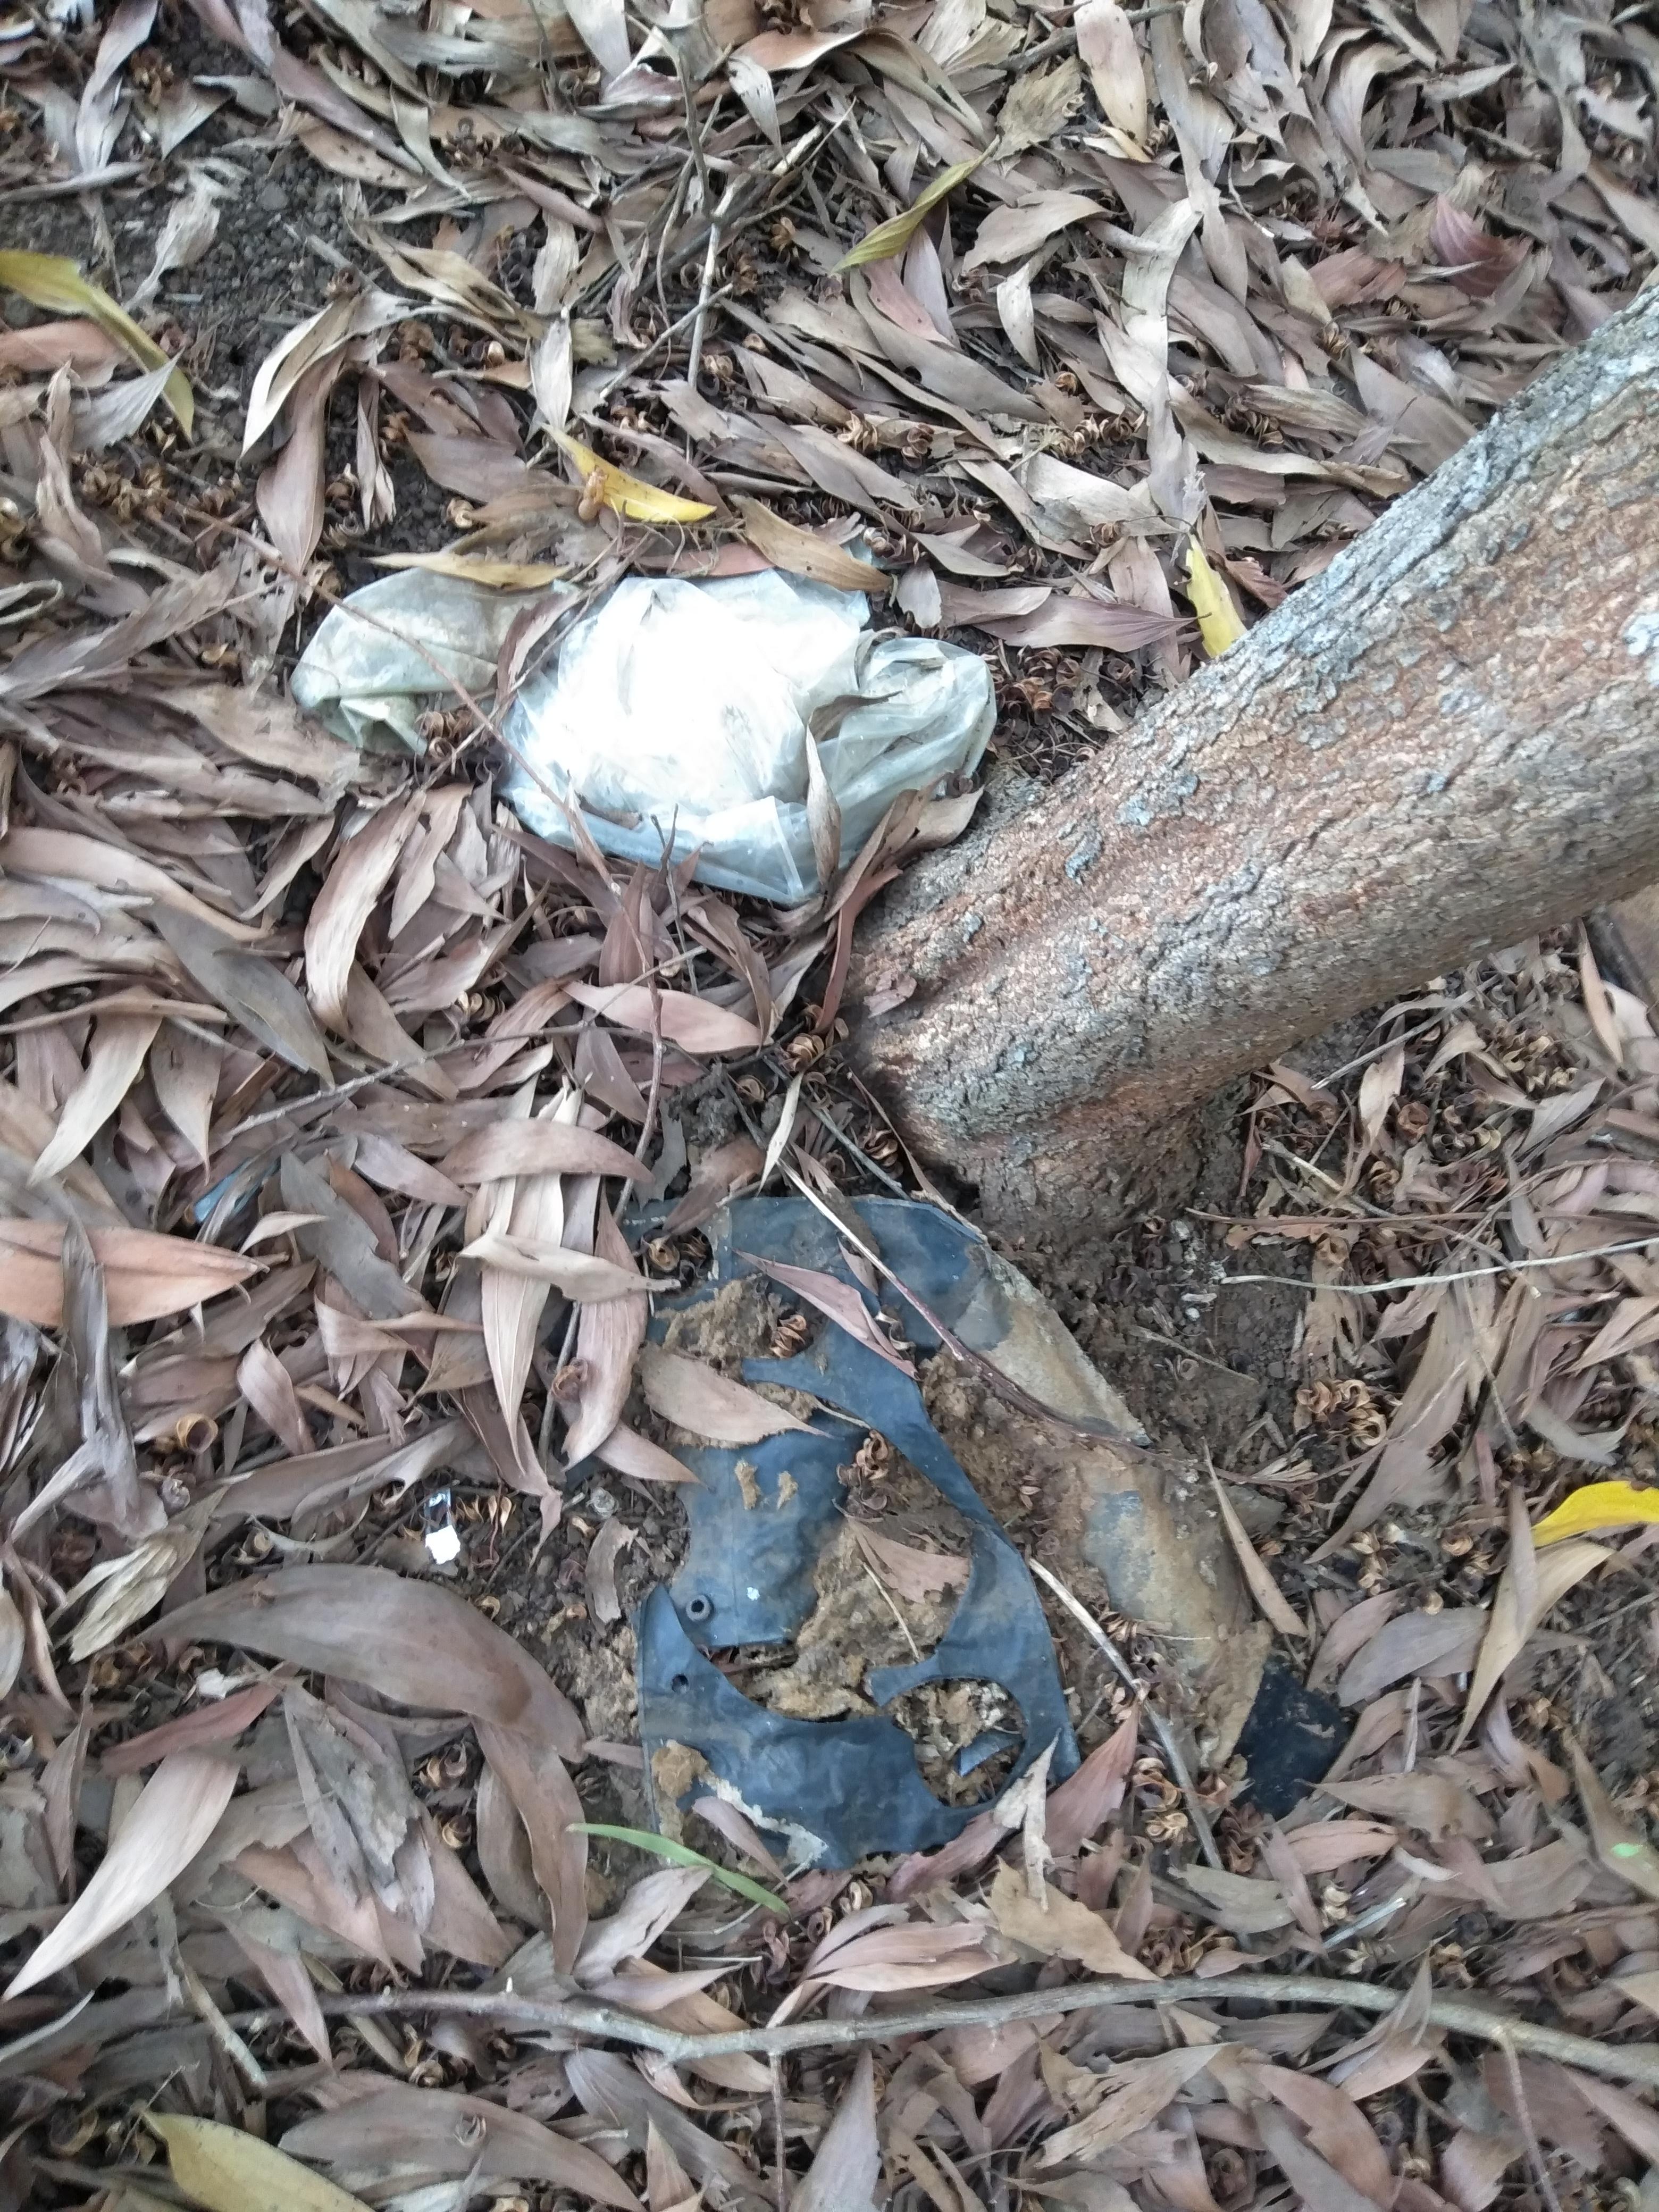
Object: Plastic film (Plastic bag & wrapper)

Object: Other plastic (Other plastic)

Object: Plastic film (Plastic bag & wrapper)